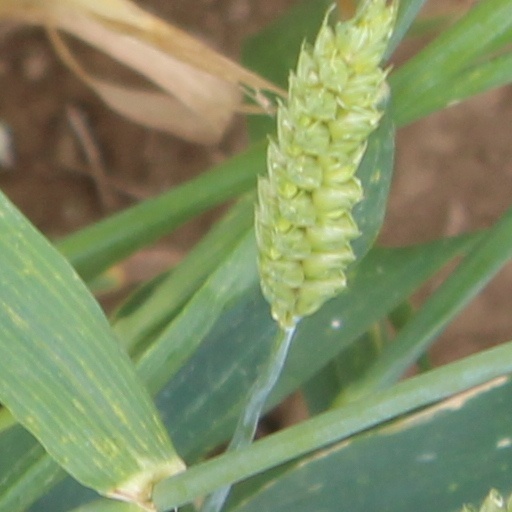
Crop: wheat